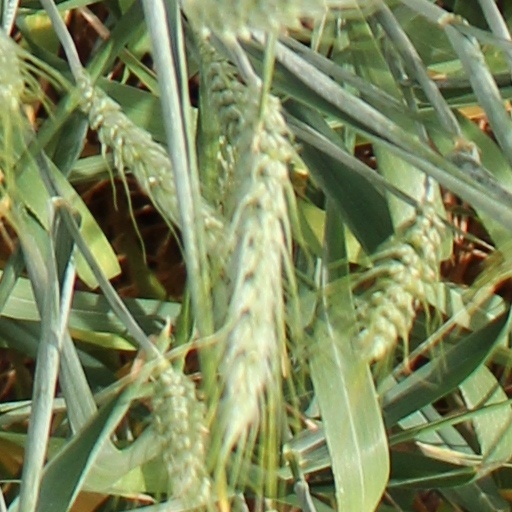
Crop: wheat